MMR vaccine

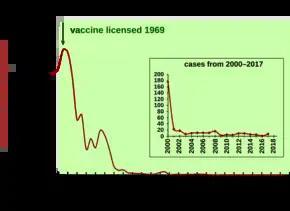
Rubella rates fell sharply in the United States when immunization was introduced.

Rubella, also known as German measles, was also very common before widespread vaccination. The major risk of rubella is during pregnancy when the baby may contract congenital rubella, which can cause significant congenital defects.